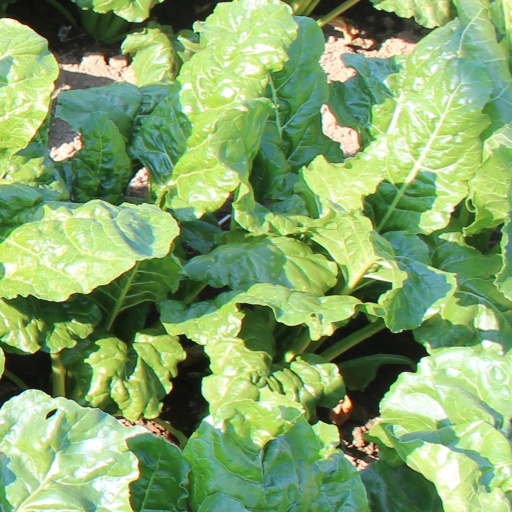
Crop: sugar beet